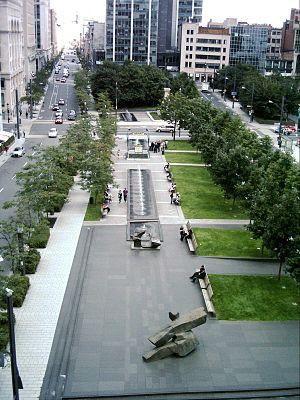
Vue générale du Square Victoria depuis le toit d'un édifice coin Beaver Hall et Viger. On y voit les sculptures au nord, les jets d'eau au centre et le petit boisé tout au sud devant l'édifice Quebecor.
Le Square Victoria est un espace vert de Montréal.